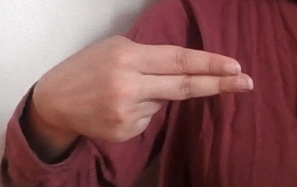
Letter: ain